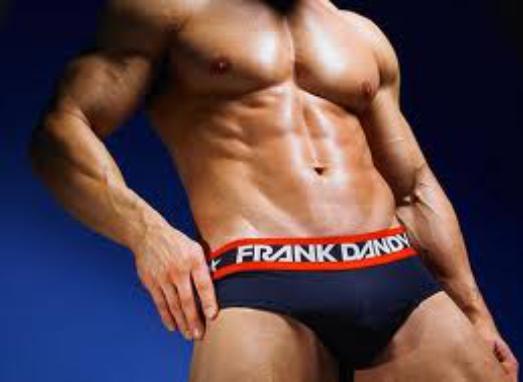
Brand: Frank Dandy
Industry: Clothes